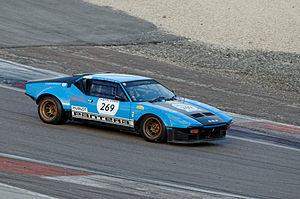
De Tomaso Pantera, Tour Auto 2014, étape sur le Circuit de Prenois.